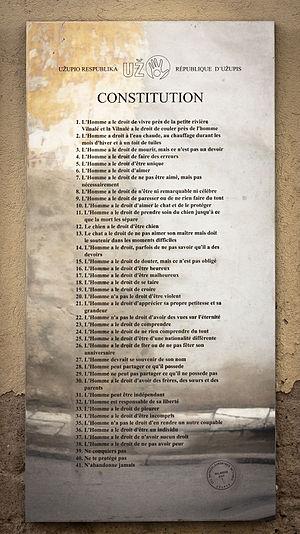
La République d'Uzupis est une micronation, fondée le 1ᵉʳ avril 1998, par les habitants du quartier éponyme de Vilnius, situé dans un méandre de la Vilnia, dit également Quartier de l'Autre Rive.